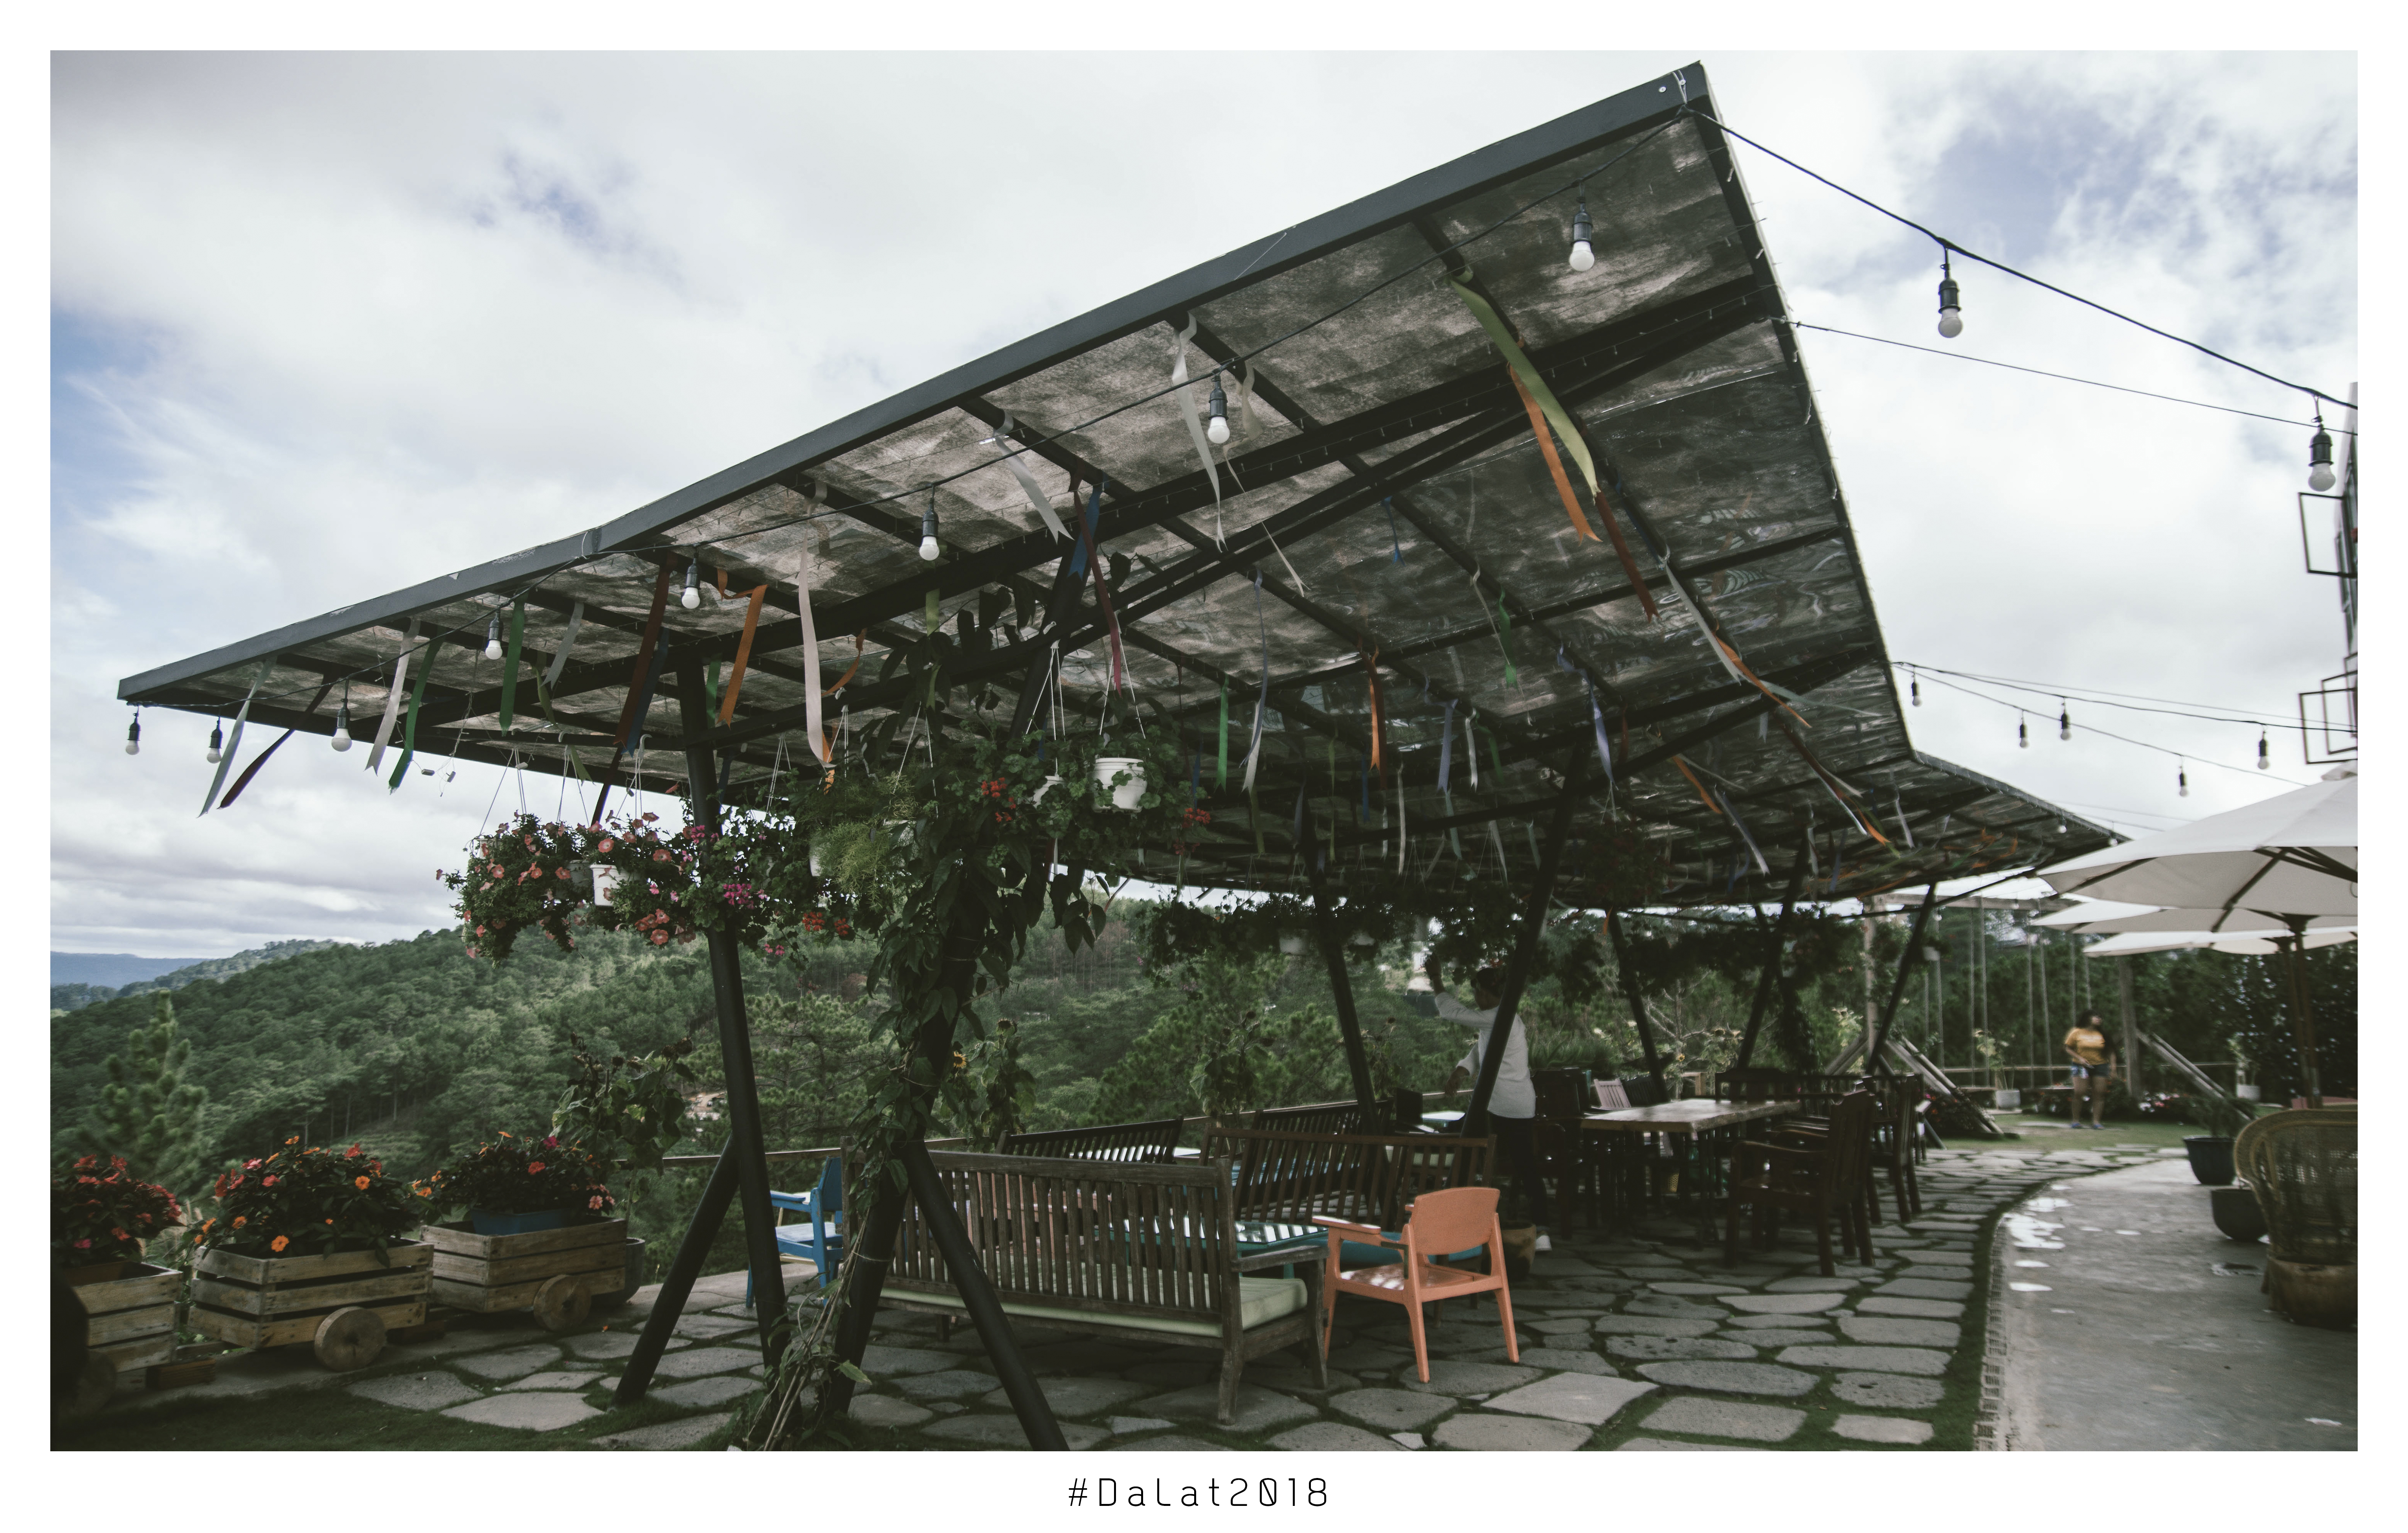
nature, structure, architecture, canopy, roof, shade, sky, pavilion, outdoor structure